Mauser

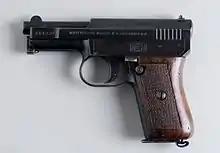
Mauser 1910

The Gewehr 41 rifles, commonly known as the "G41(W)" or "G41(M)", were semi-automatic rifles used by Nazi Germany during World War II. By 1940 the "Wehrmacht" issued a specification to various manufacturers, and Mauser and Walther submitted prototypes that were very similar. Both Gewehr 41 models used a mechanism known as the "Bang" system (named after the designer of the M1922 Bang rifle). In this system, gases from the bullet were trapped near the muzzle in a ring-shaped cone, which in turn pulled on a long piston rod that opened the breech and re-loaded the gun. Both models also included inbuilt 10-round magazines that were loaded using two of the stripper clips from the Karabiner 98k, utilizing 7.92×57mm Mauser rounds, which made reloading relatively slow. The Mauser design, the G41(M), failed as it, along with its G41(W) counterpart, suffered from gas system fouling problems. Only 6,673 G41(M) rifles were produced before production was halted, and of these, 1,673 were returned as unusable.